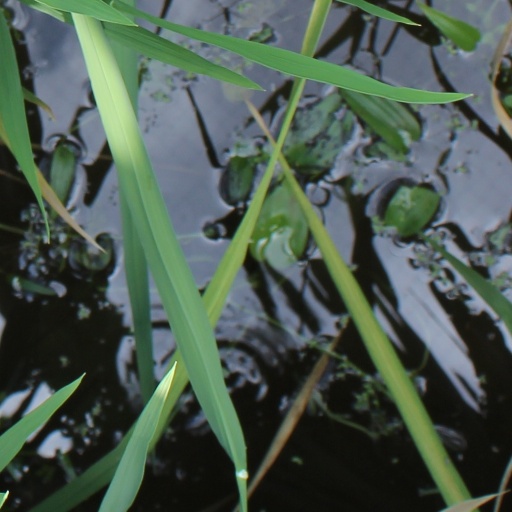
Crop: rice